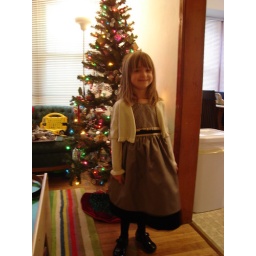
008 Rory with party dress by tree 1